Louis Leitz

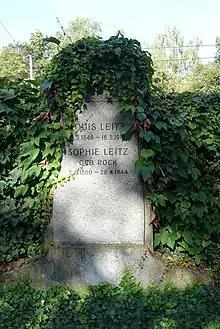

Louis Leitz (2 May 1846 – 18 May 1918) was a German inventor and founder of Esselte Leitz GmbH & Co KG, trained as a woodturner and also worked as a mechanic.